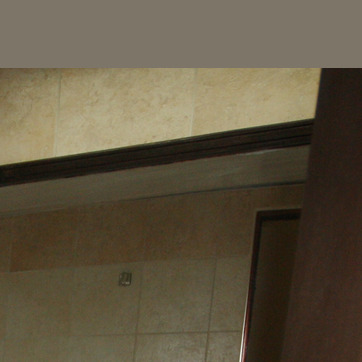
Material: mirror